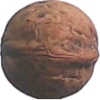
Label: Walnut 1